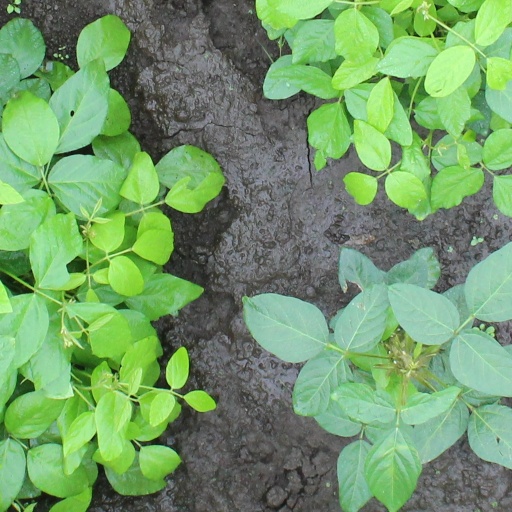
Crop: soybean